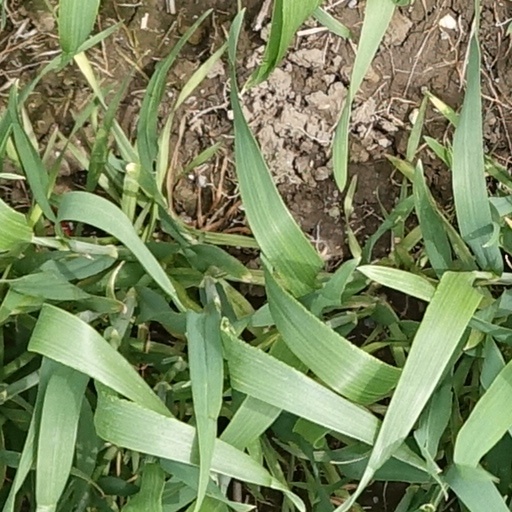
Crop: wheat